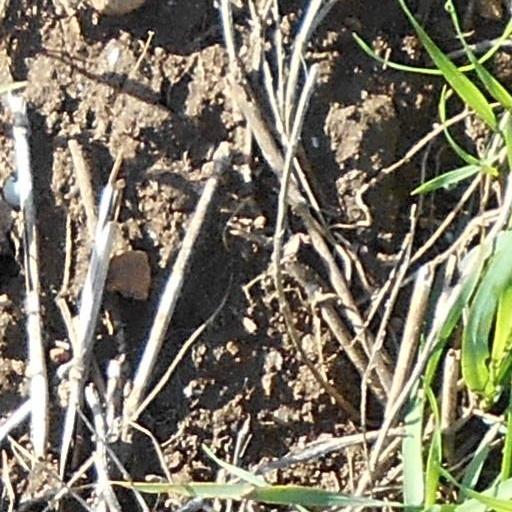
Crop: wheat